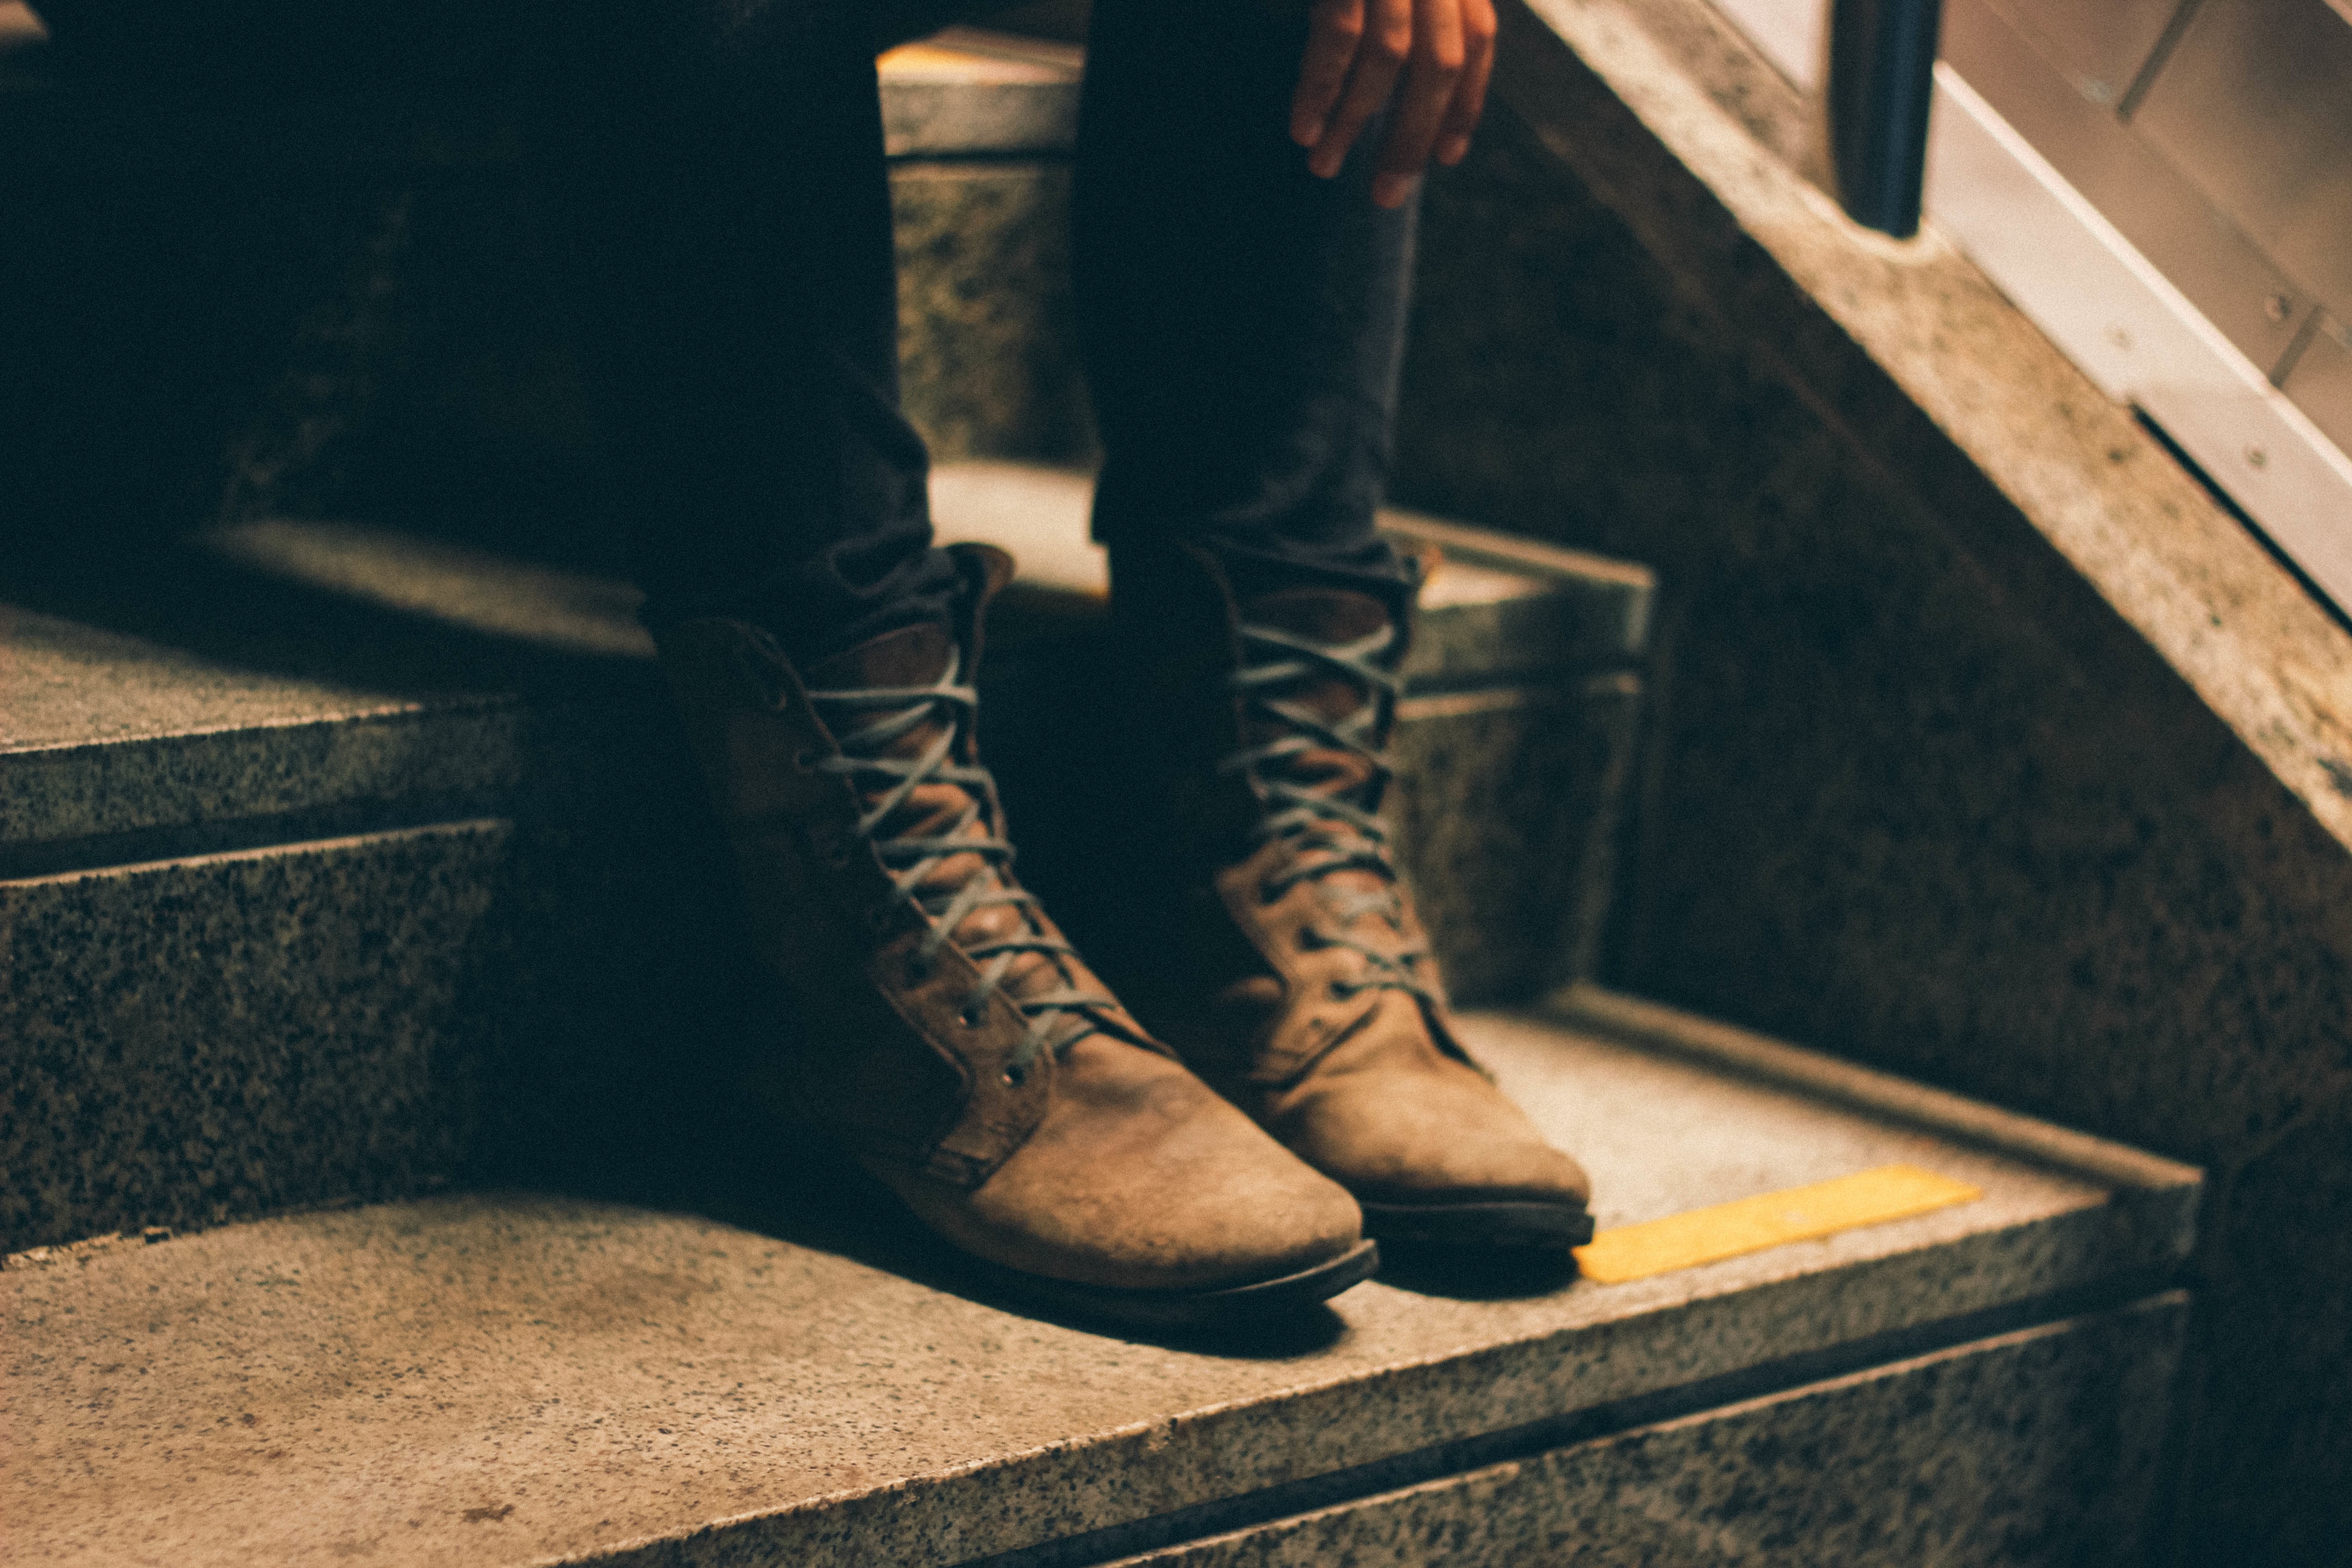
shoe, white, stair, step, boot, leg, spring, color, fashion, rest, black, human body, sneakers, footwear, high heeled footwear